Sky position (RA, Dec in degrees): 333.804, 0.06587
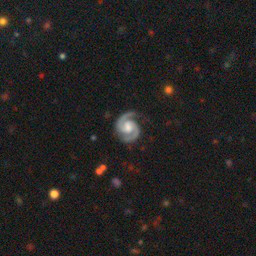
Galaxy morphology: Unbarred Loose Spiral Galaxies